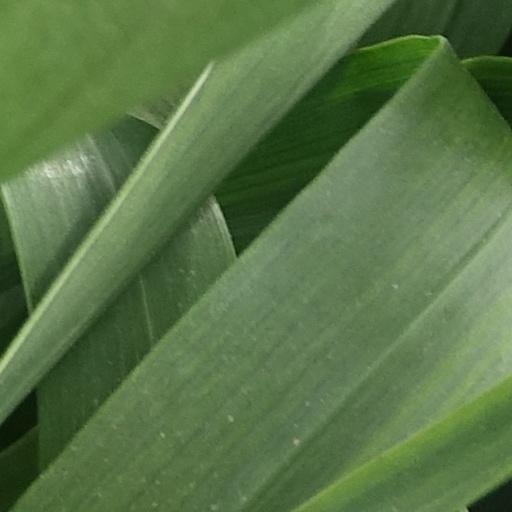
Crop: wheat